Locomotives of Bangladesh

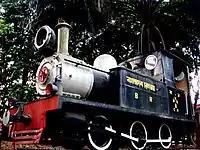

The gauge locomotives are from the Rupsa-Bagerhat railway which was the only gauge line in East Pakistan when colonial India was partitioned in 1947. It was re-gauged to gauge in 1970.